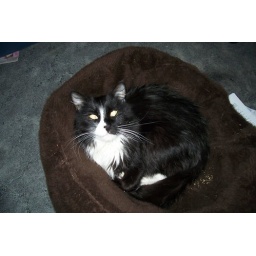
Robin relaxing in the kitty bed a couple of days after we got her from the local shelter.